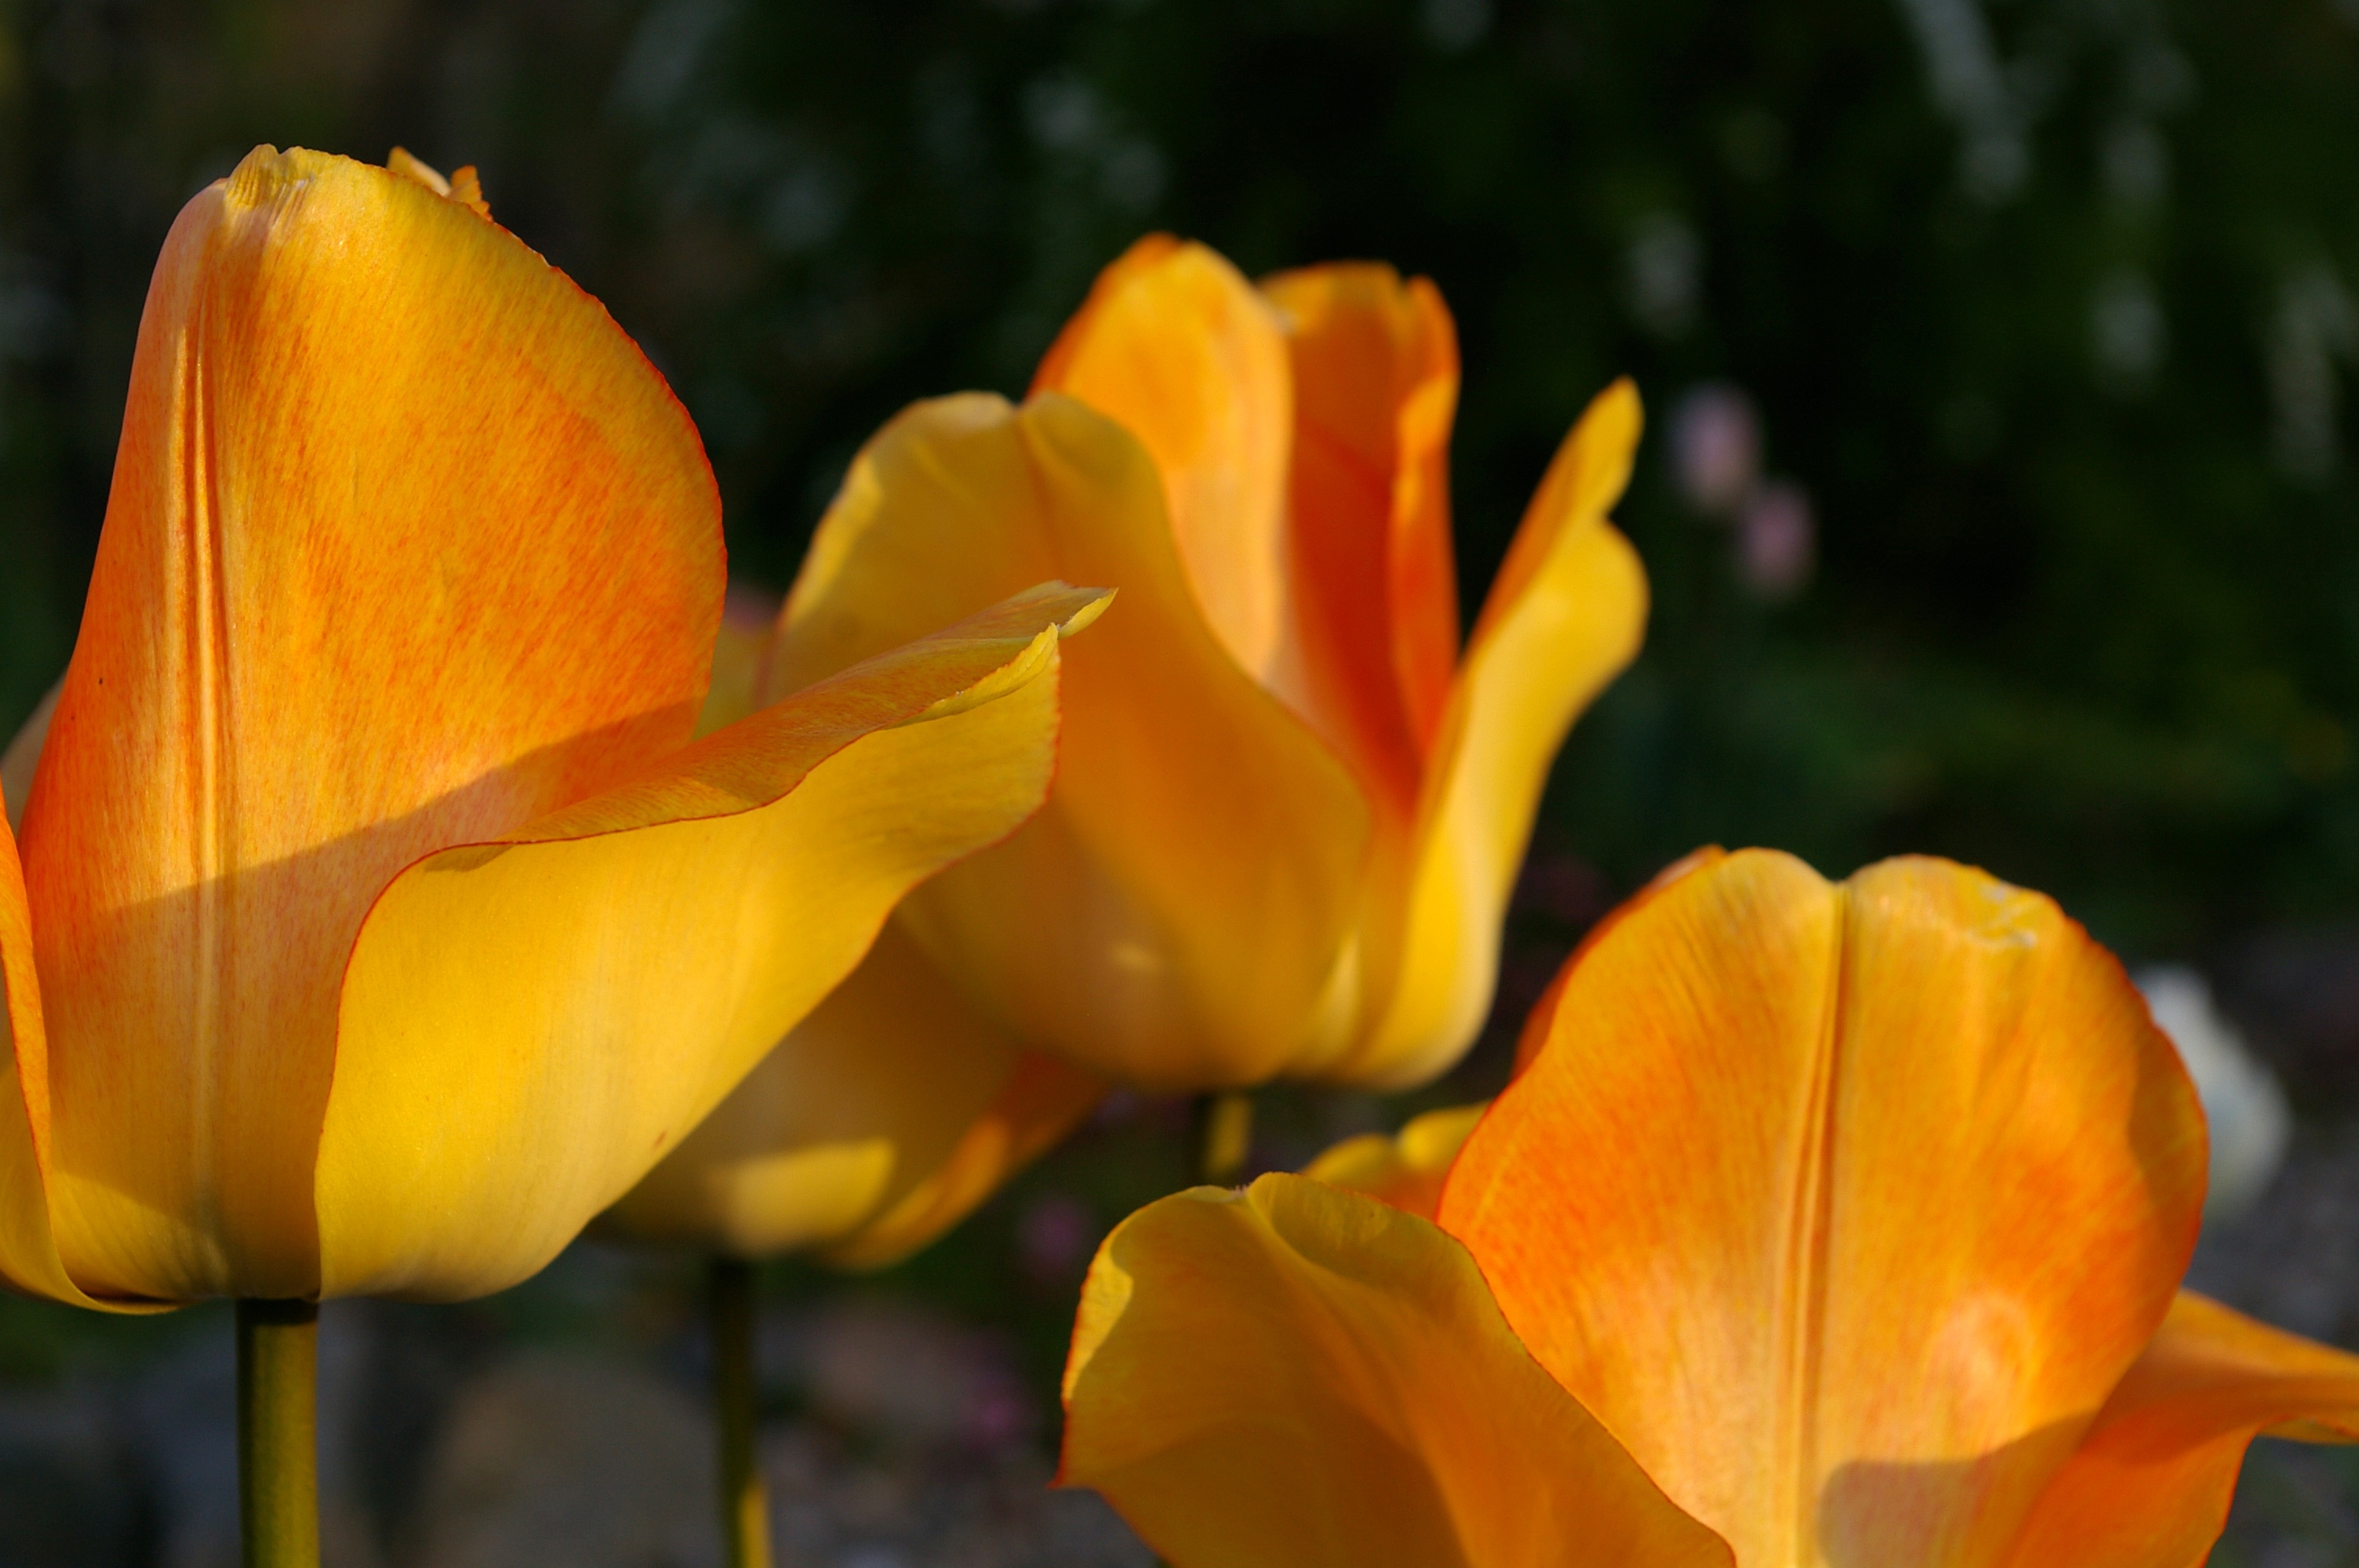
nature, blossom, open, plant, flower, petal, bloom, tulip, spring, botany, yellow, garden, decor, flora, flower bed, petals, beautiful, tulips, greeting card, early, awakening, macro photography, yellow petals, flowering plant, orange tulip, yellow tumor, tulip flower, flower bulb, plant stem, land plant